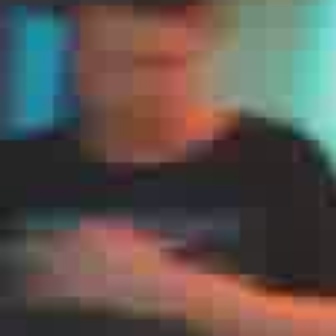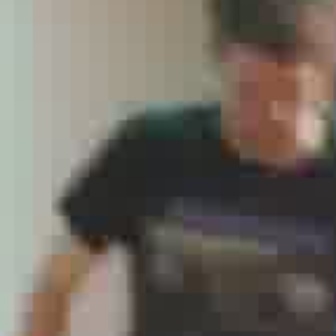
  Please identify the target specified by the bounding box [79,28,189,137] in the first image and locate it in the second image. Return the coordinates in [x_min,y_min,x_max,y_max] format.
Answer: [214,60,308,154]